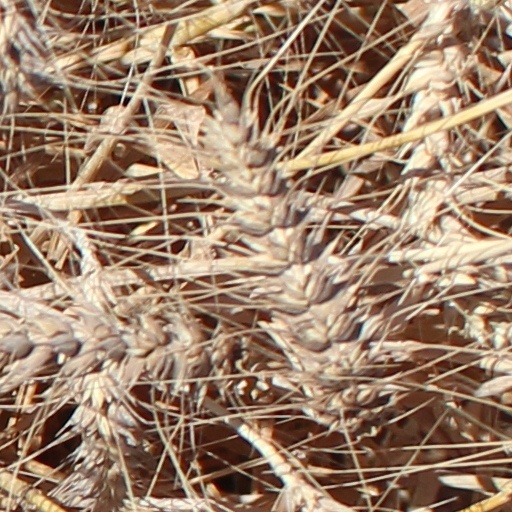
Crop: wheat